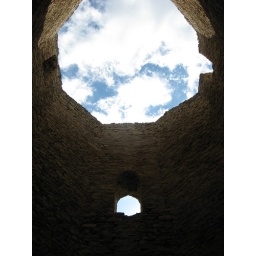
water tower in south beloit